Johannes Hermanus Michiel Kock

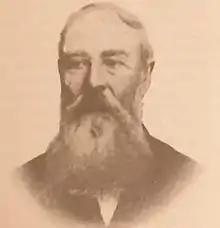

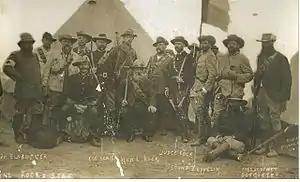
General Kock with his personal staff.

Johannes Hermanus Michiel 'Jan' Kock (11 March 1835 – 31 October 1899) was a Boer general and politician.